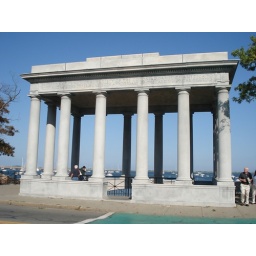
The Plymouth Rock monument (the rock is below on the sand under the monument). Plymouth, Massachusetts